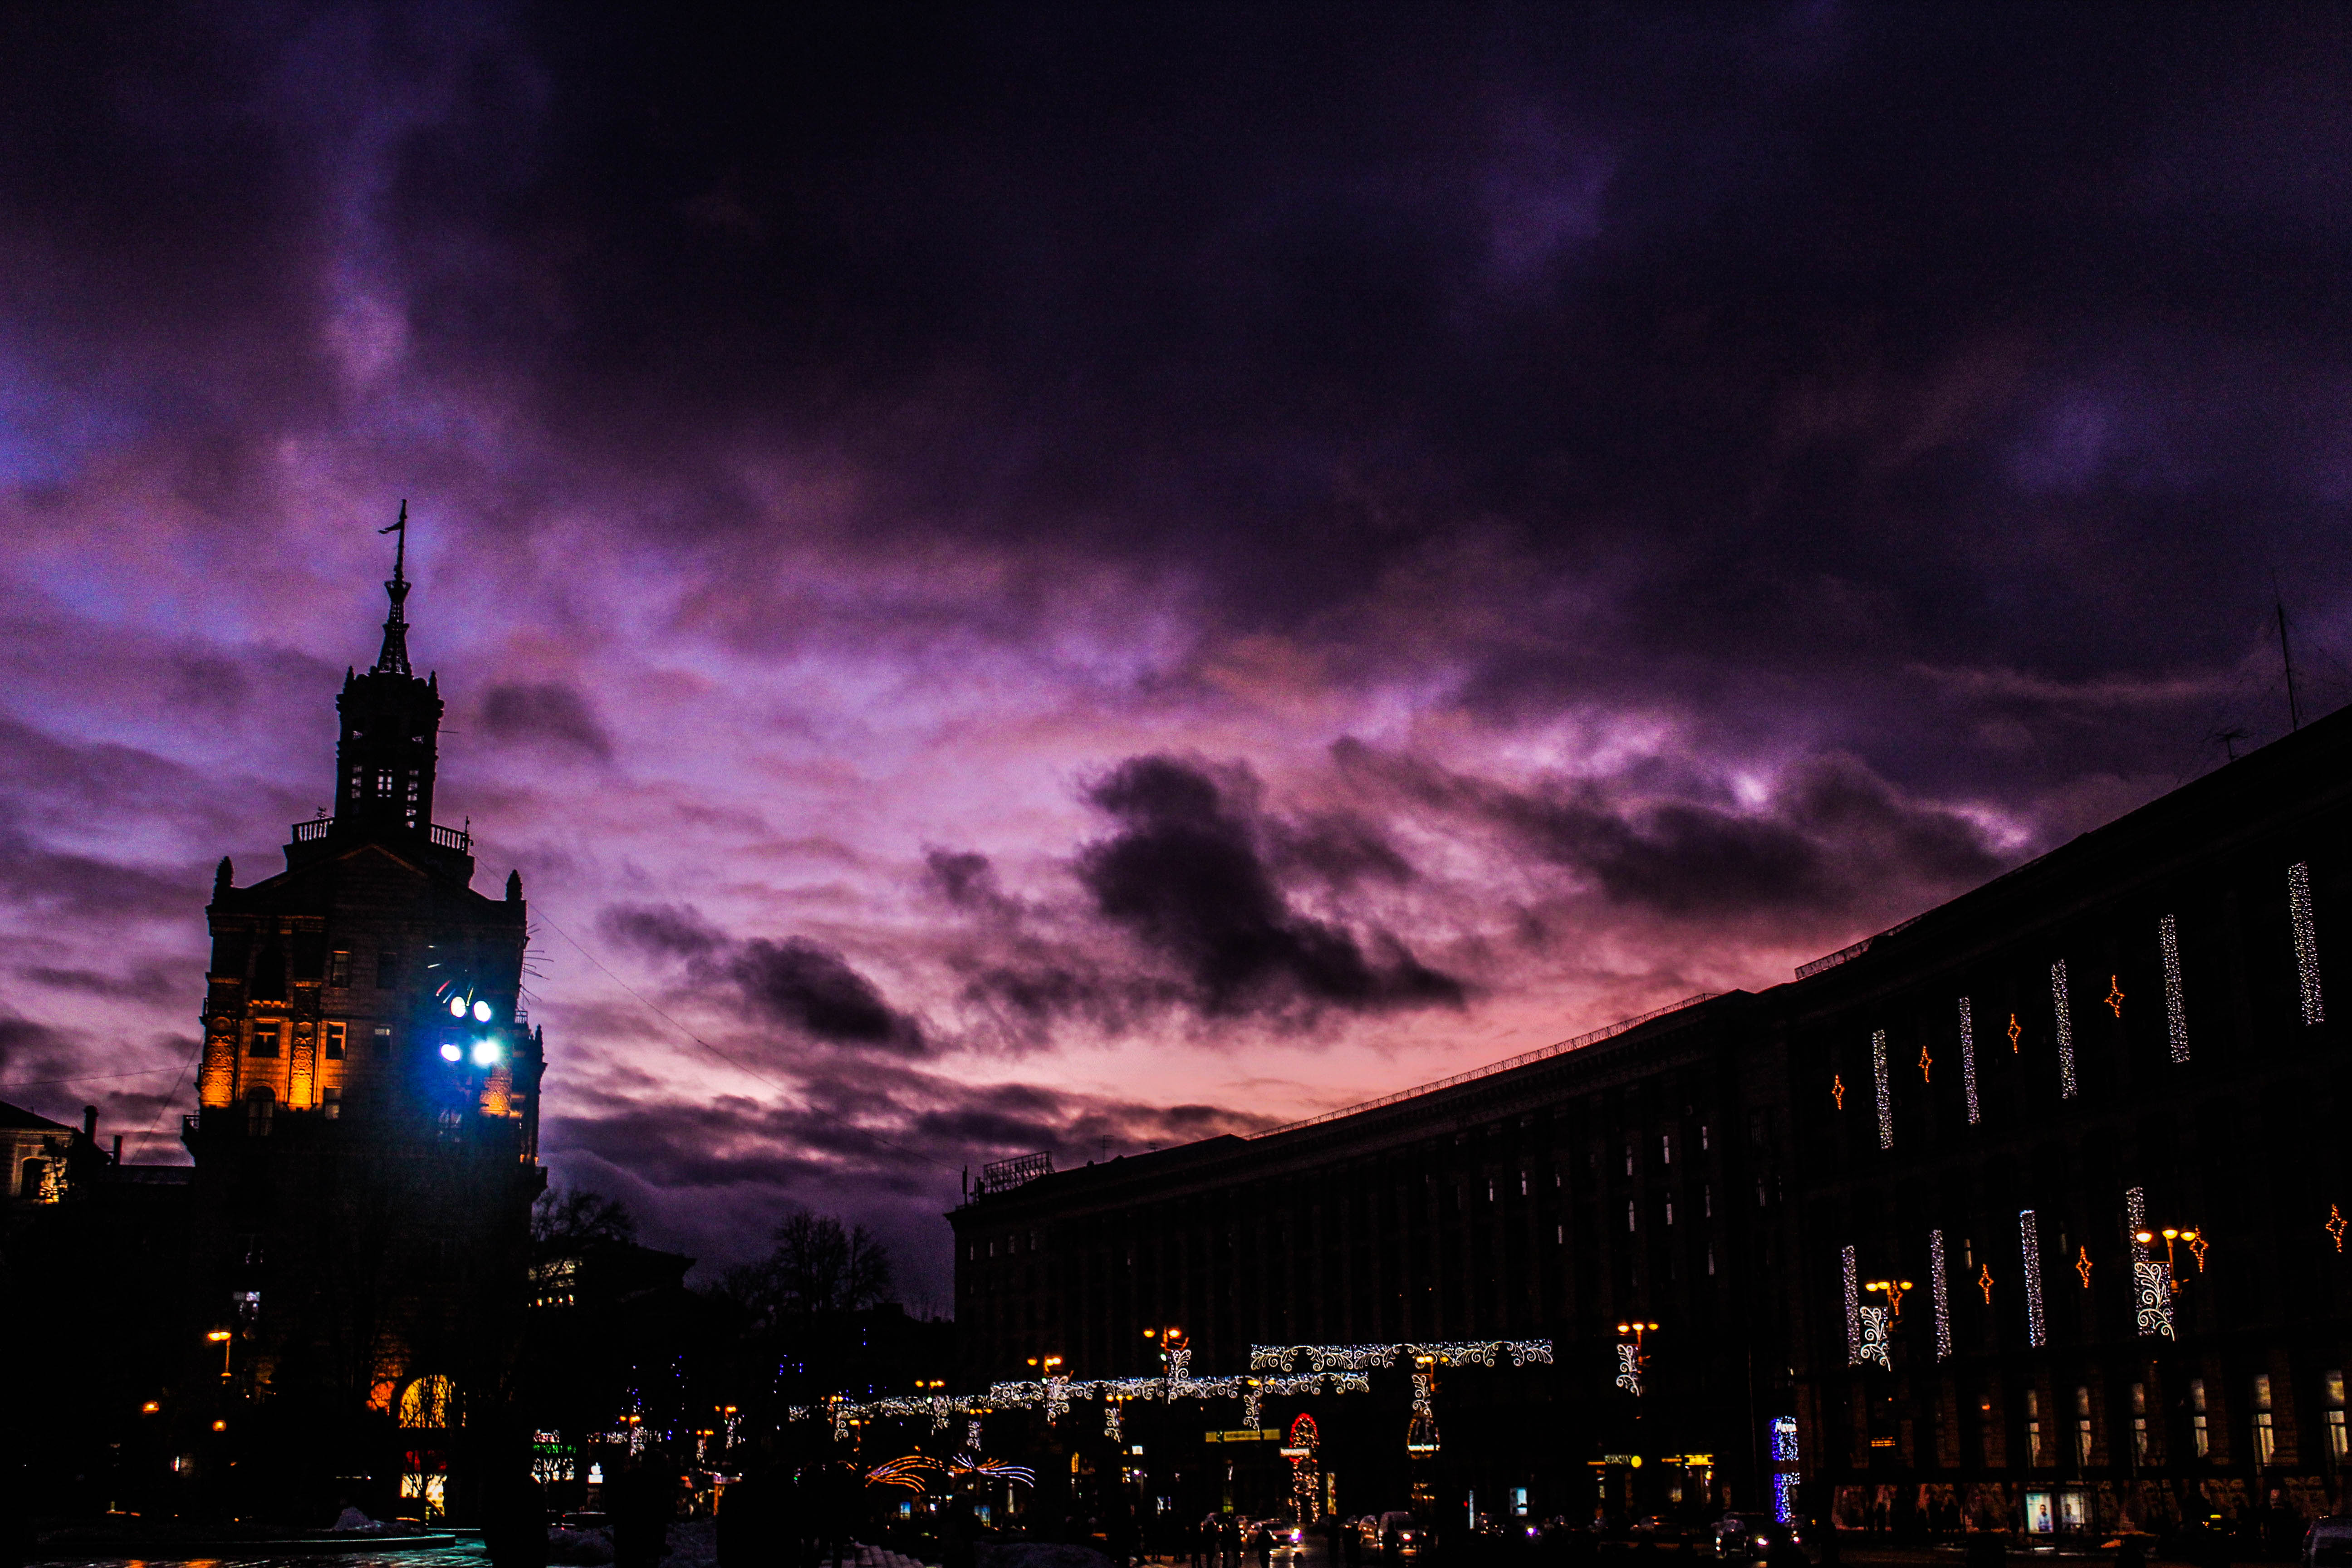
night, light, build, sky, violet, cloud, landmark, cityscape, city, metropolis, urban area, atmosphere, dusk, evening, skyline, metropolitan area, architecture, darkness, meteorological phenomenon, phenomenon, skyscraper, sunset, dawn, computer wallpaper, downtown, tower, midnight, afterglow